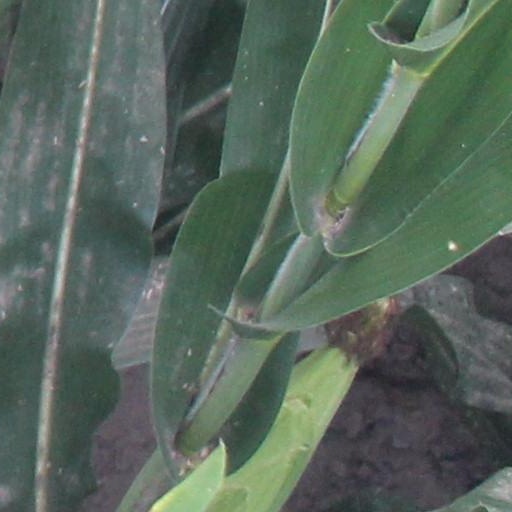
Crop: maize; corn